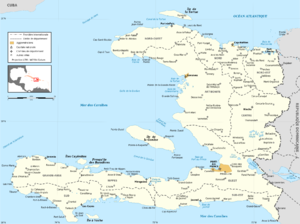
Carte administrative d'Haïti en français, avec départements et villes. Utiliser la version SVG pour les traductions et les changements, puis mettre à jour celle-ci. UTM projection, WGS84 datum
L'expédition de Saint-Domingue débutant en décembre 1801 et s'achevant en novembre 1803, est décidée par le Premier Consul Bonaparte qui, sous l'influence des milieux d'affaires et du lobby colonial dont font partie le Deuxième Consul Cambacérès, ex-avocat des planteurs, le conseiller d'État pour les affaires coloniales, Barbé-Marbois ou encore le planteur Malouet, envoie un corps expéditionnaire dans la colonie de Saint-Domingue.
Le pays possède six aéroports principaux dont deux de niveau international.